Dimitrie D. Pătrășcanu

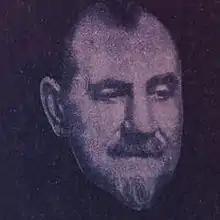
Dimitrie D. Pătrășcanu

Dimitrie D. Pătrășcanu (October 8, 1872 – November 4, 1937) was a Romanian prose writer and dramatist.